Elstree (song)

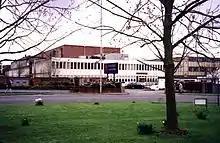
The song is a tribute to Elstree Studios.

"Elstree" is a tribute to the U.K. film studios Elstree Studios. It follows the story of a failed actor who, according to Wave Maker Magazine, is "taking up a more regular position behind the scenes and looking back at his life in regret." The song is 4 minutes and 32 seconds long, and is played at a BPM of 136. Geoff Downes performed an old-sounding grand piano and a minimoog in the song to emulate an oboe.